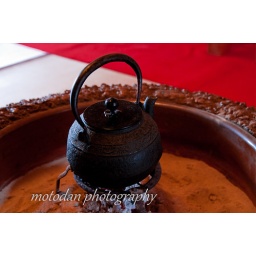
It brings the water to the boil by the charcoal fire. You can drink green tea.